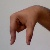
The image shows a hand gesture representing the letter 'Q' in Indian Sign Language.